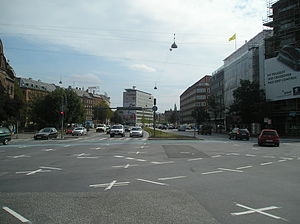
Gyldenløvesgade (København)
Gyldenløvesgade set fra krydset med Nørre og Vester Søgade.
Gyldenløvesgade er en gade i København, der forbinder H.C. Andersens Boulevard ved Jarmers Plads med Åboulevard og Rosenørns Alle. Undervejs krydses Søerne på en dæmning hvor Søpavillonen ligger. Gaden fik navn i 1875 efter Christian 4.'s søn Ulrik Christian Gyldenløve, der deltog under Københavns belejring i 1658-1660. Flere andre gader i det tilstødende Nansensgade-kvarteret er også opkaldt efter personer, der udmærkede sig under Karl Gustav-krigene.